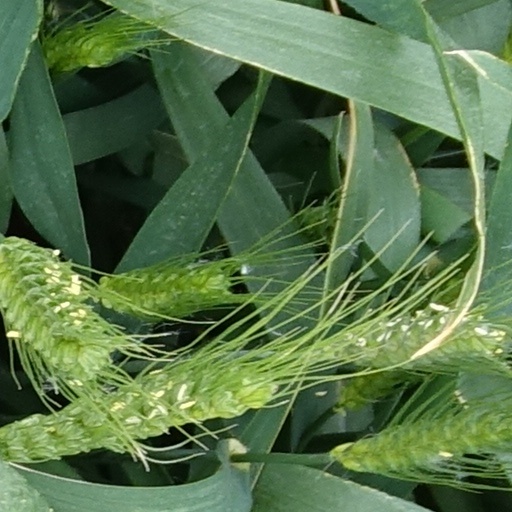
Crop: wheat